Answer in natural language. How many Dressers are visible in the scene? Choose between the following options: 0, 4, 1, 2 or 3
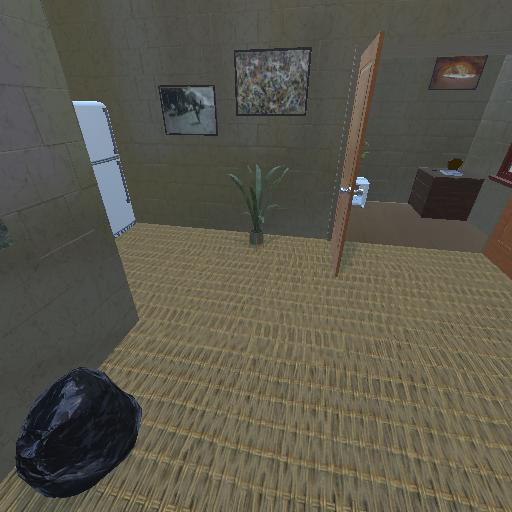
<answer>1</answer>